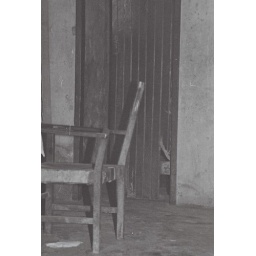
A chair in front of door